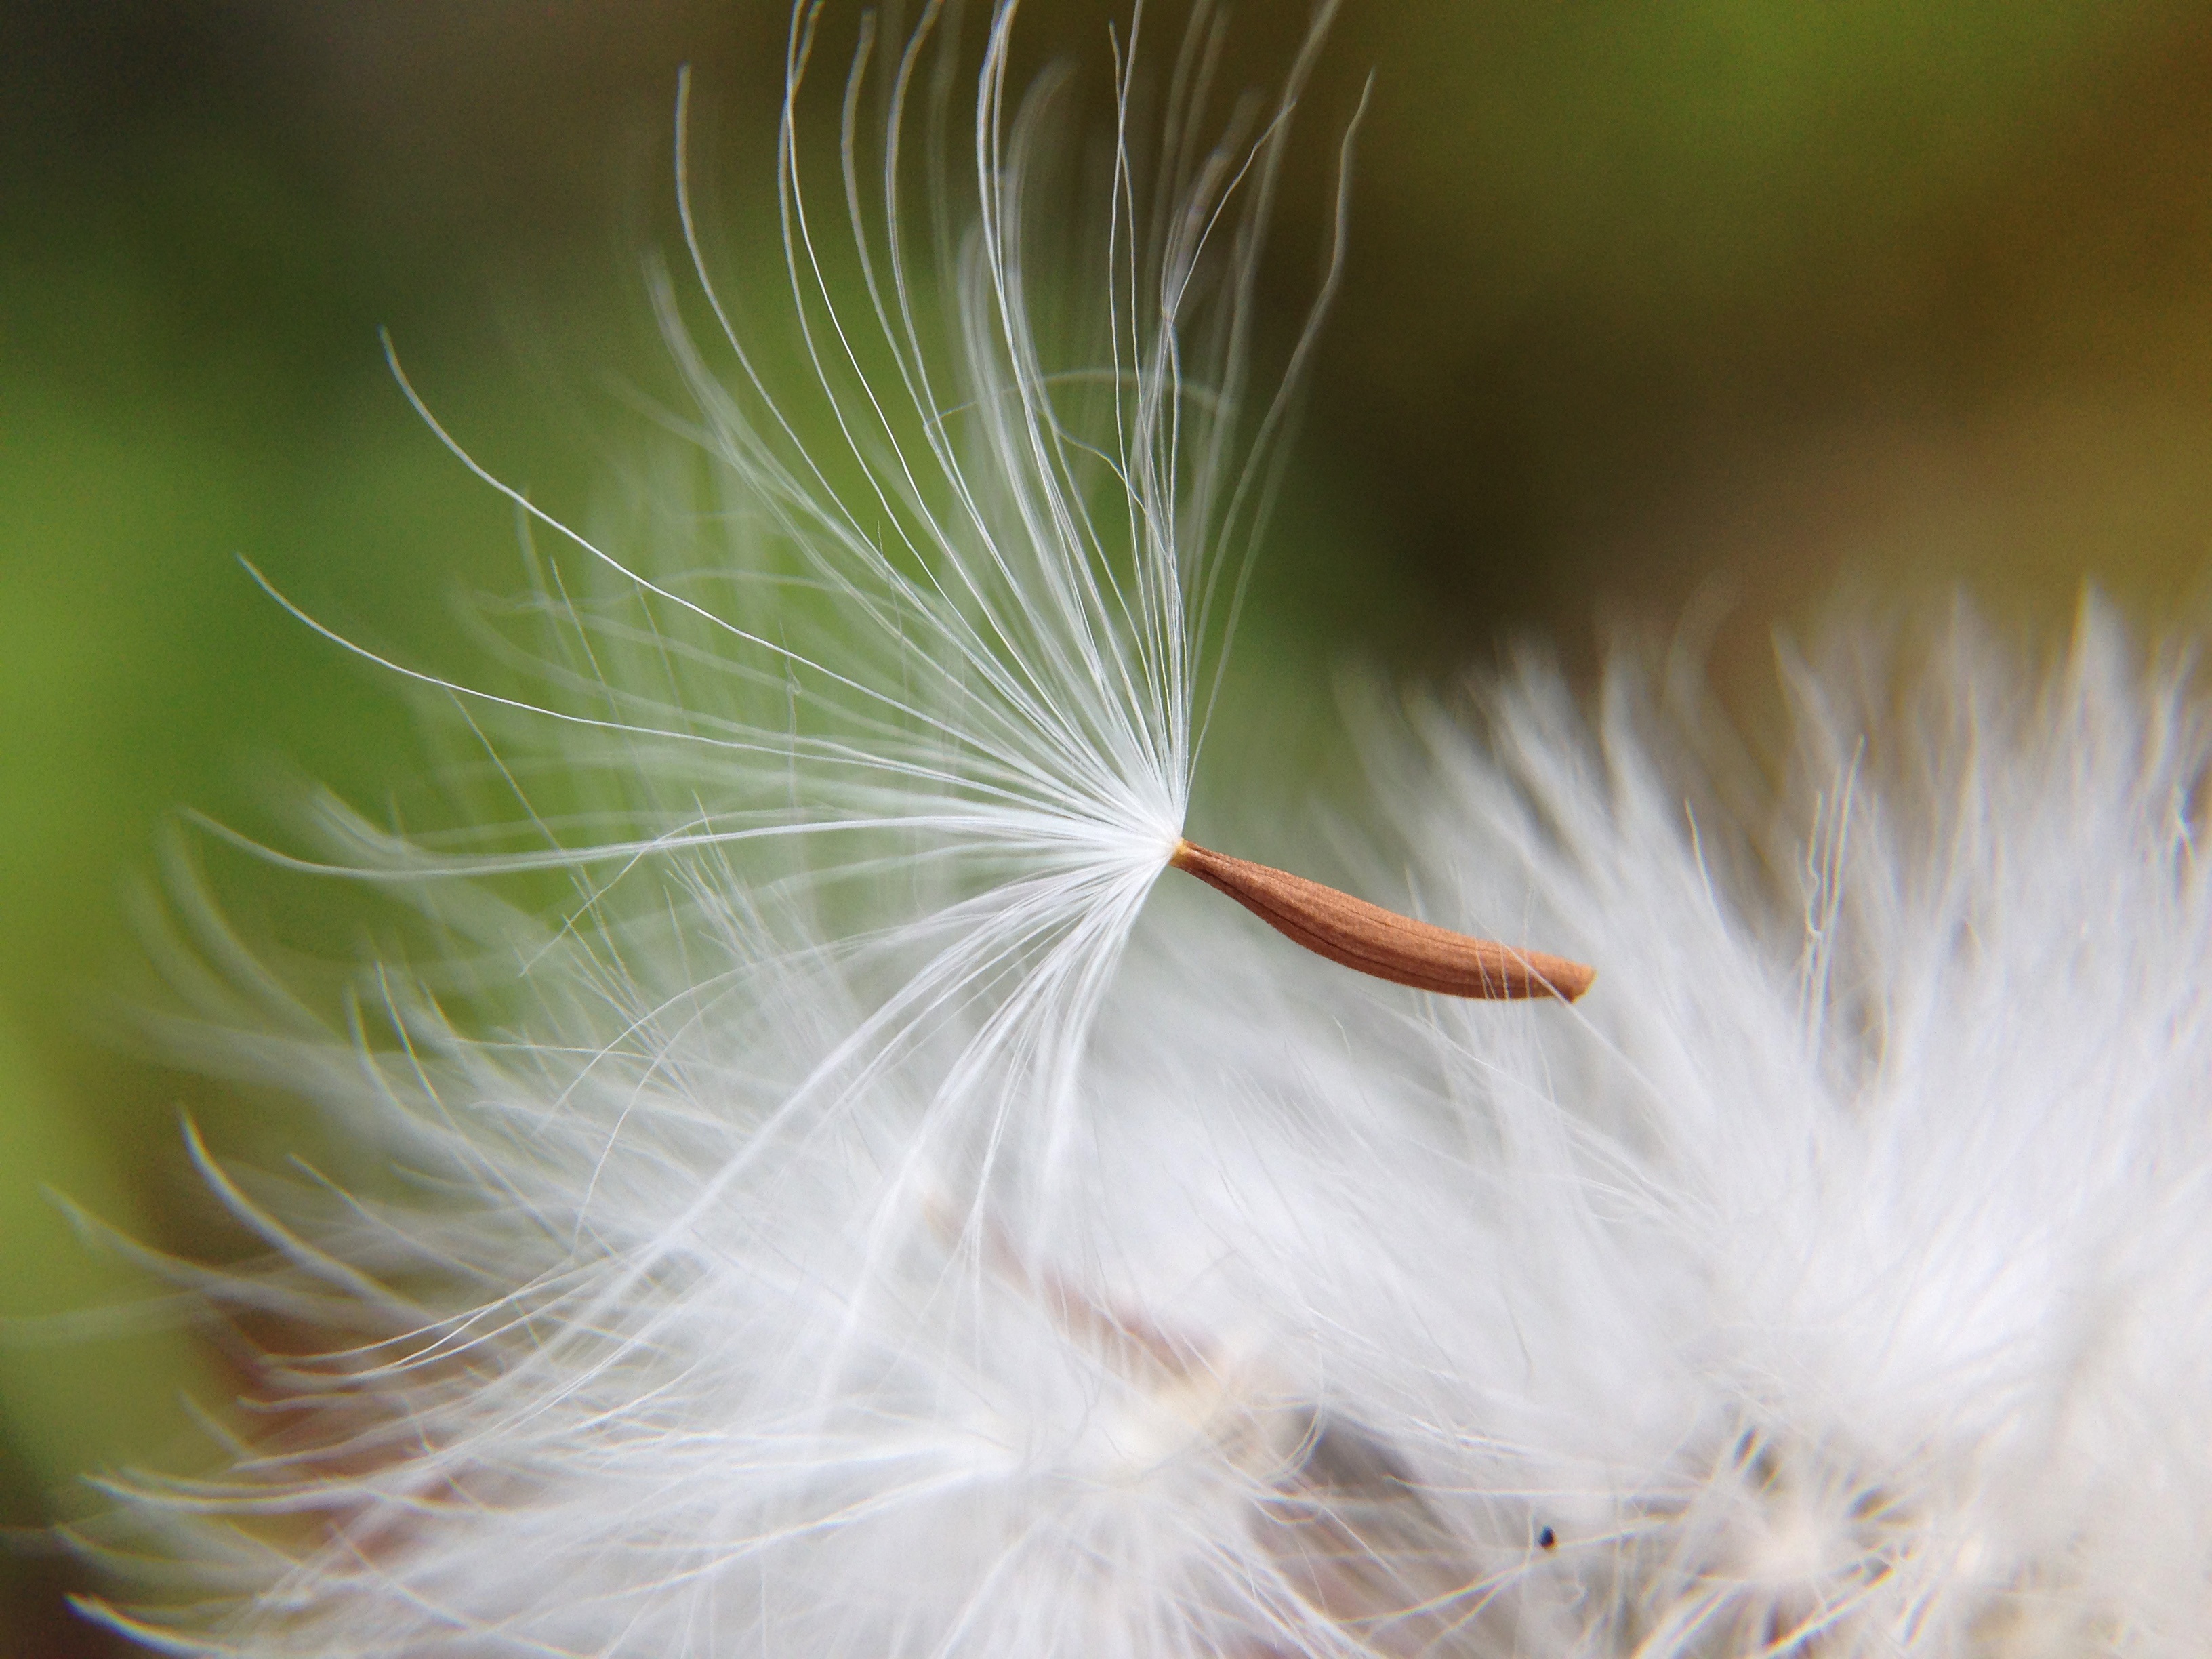
nature, grass, light, plant, photography, dandelion, leaf, flower, fly, pollen, green, insect, flora, close up, eye, macro photography, flowering plant, daisy family, grass family, plant stem, land plant